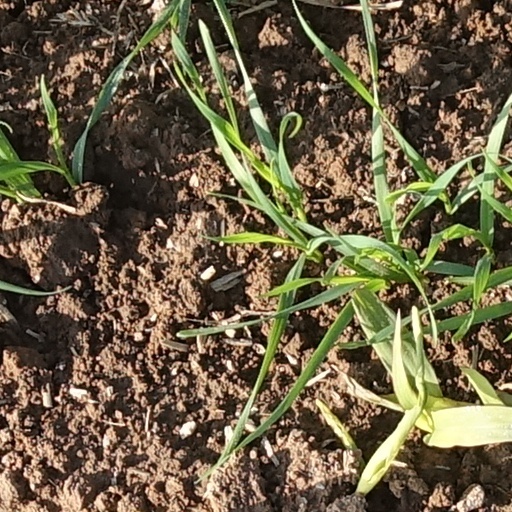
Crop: wheat